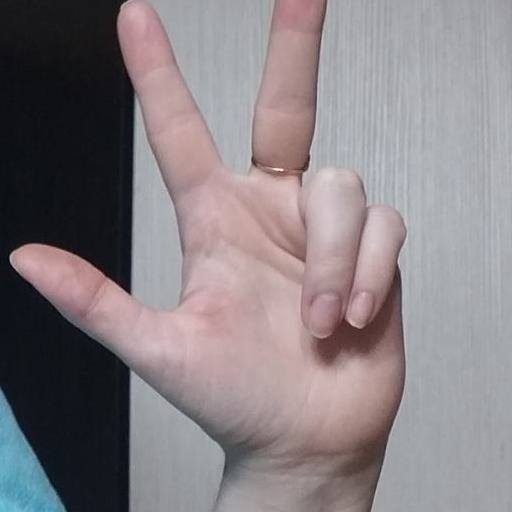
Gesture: three2